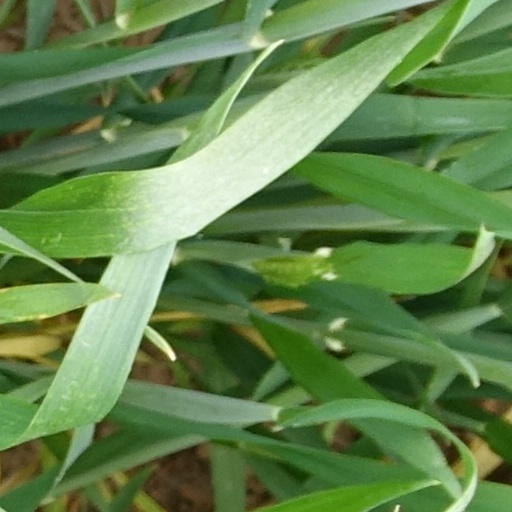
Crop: wheat